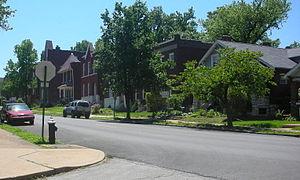
Saint-Louis est divisé en 79 quartiers. Le recensement des données est recueilli pour chaque quartier, ainsi que des données sur la criminalité, l'historique de la propriété des données et la notation des établissements. Les quartiers historiques nationaux sont identifiés par le quartier auquel ils appartiennent.